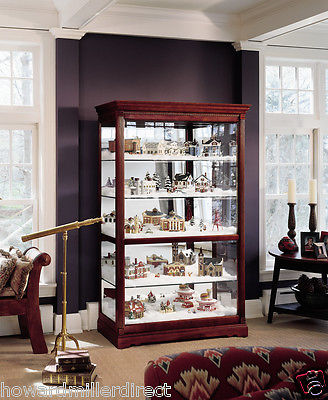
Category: cabinet